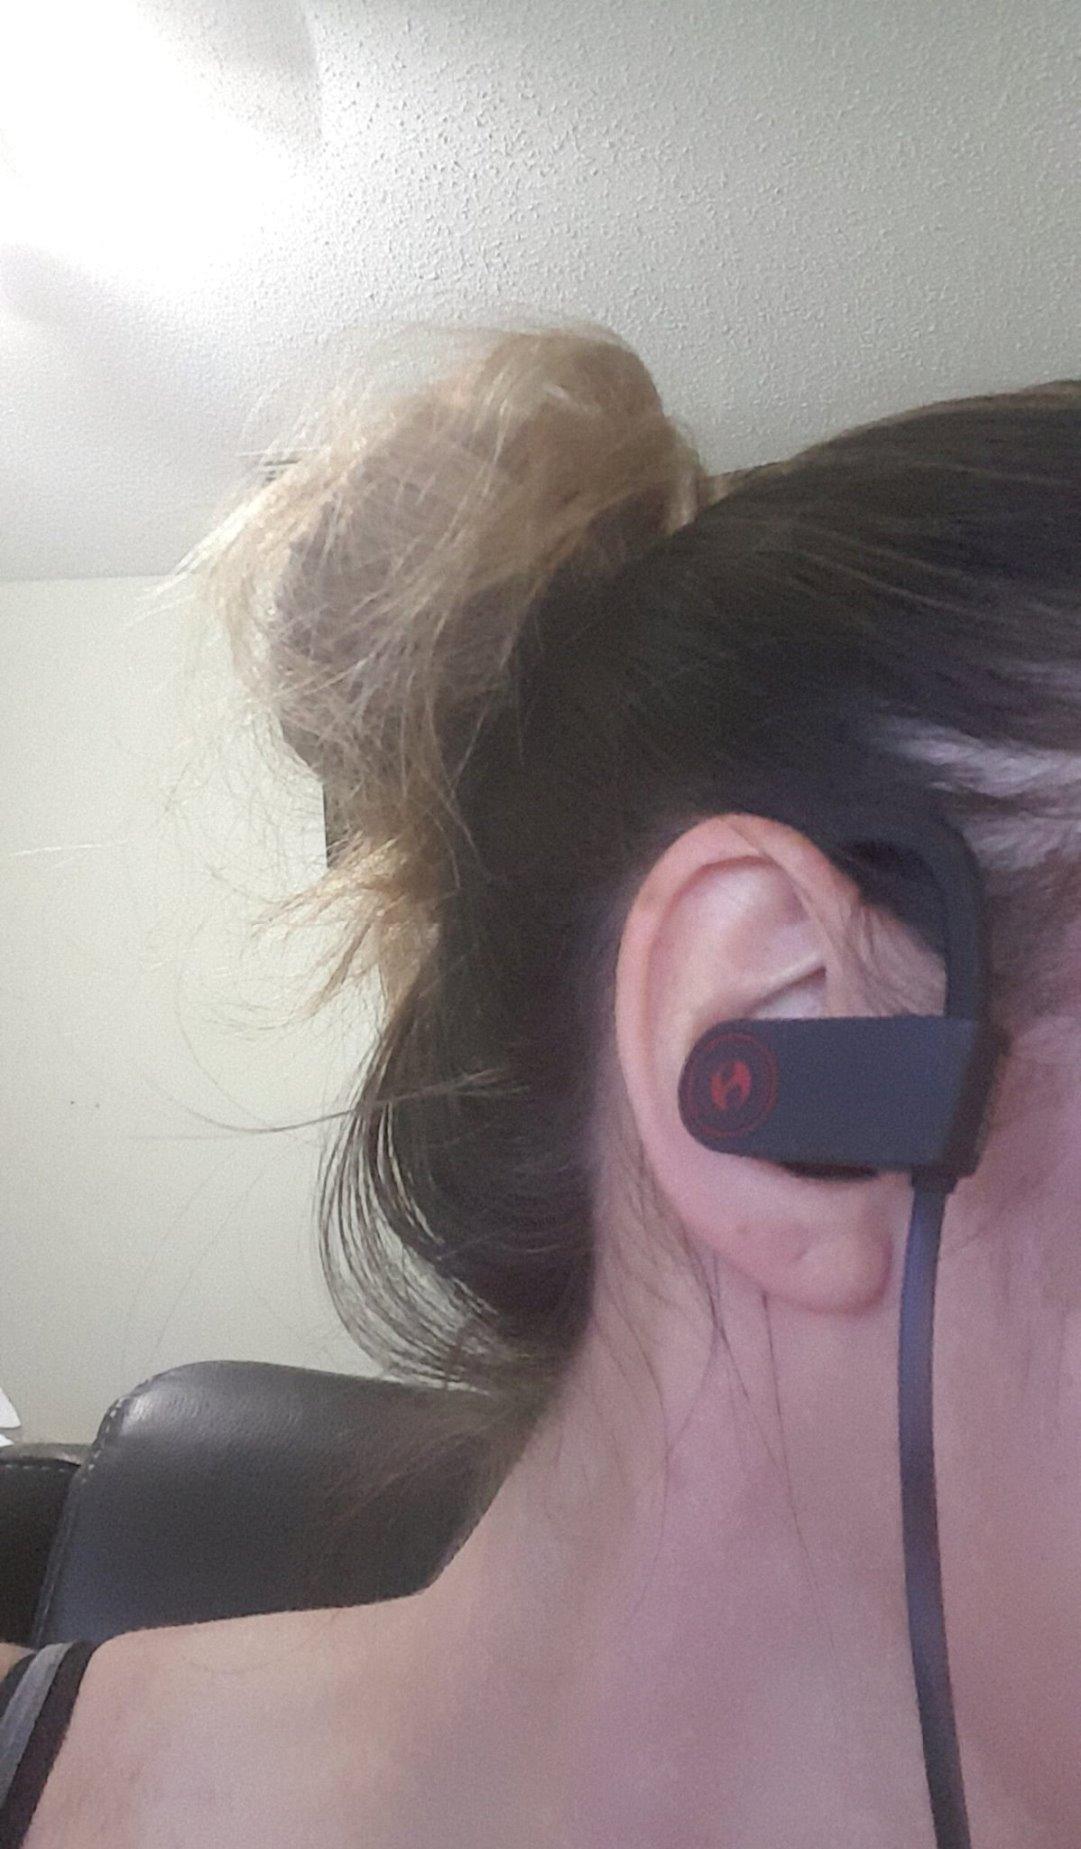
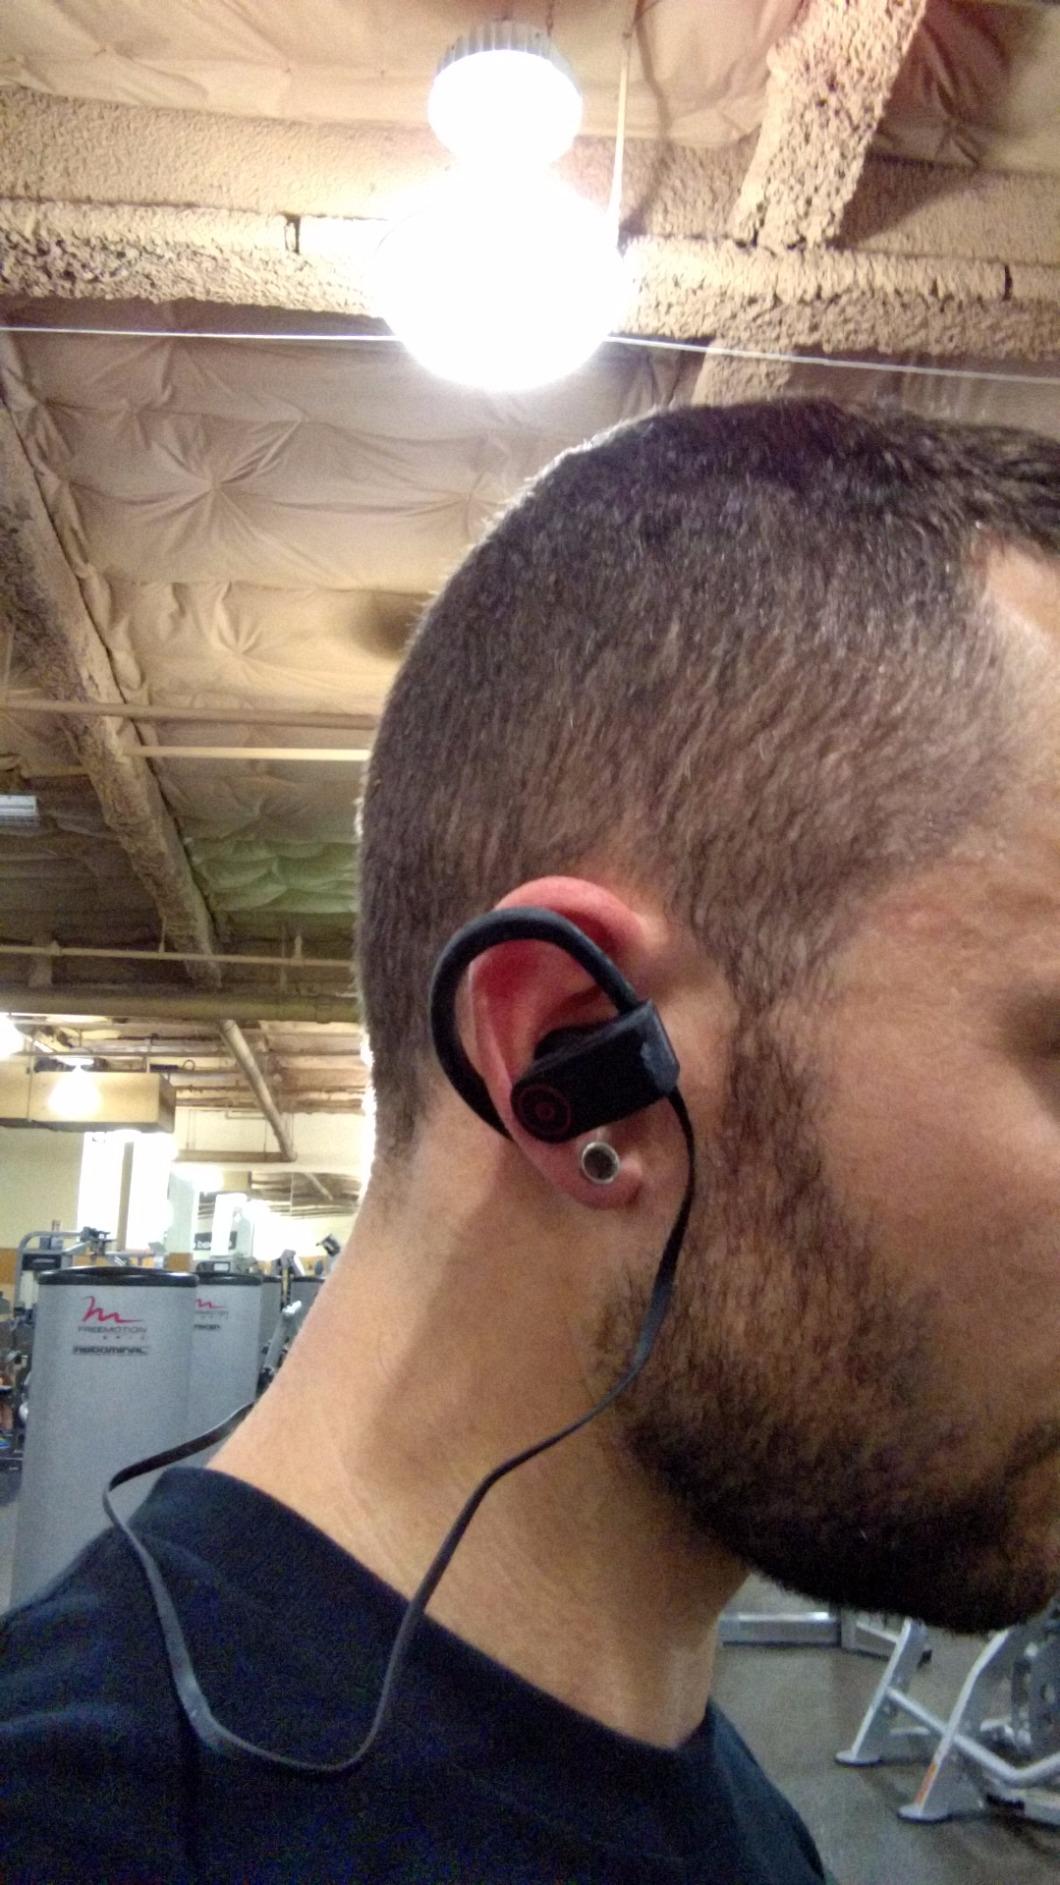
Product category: headphones
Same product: yes